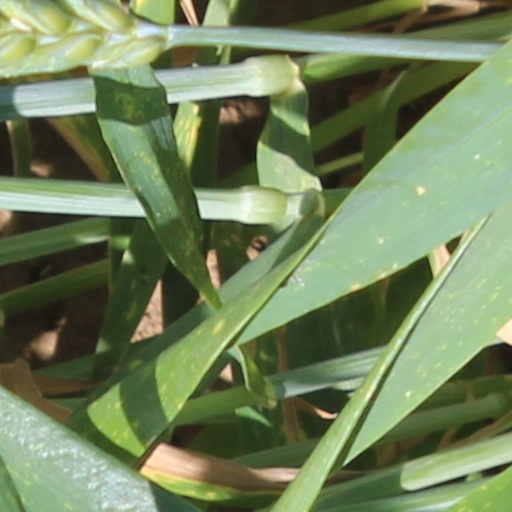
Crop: wheat